Aggressor squadron

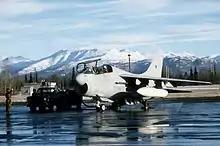
A US Navy Vought EA-7L Corsair II aircraft with a Soviet star and red numbers.

Aggressor squadrons in the US armed forces include the USAF 18th Aggressor Squadron at Eielson AFB, the 64th, the 65th Aggressor Squadrons at Nellis AFB, the US Marine Corps' VMFT-401 at MCAS Yuma and the US Navy's VFC-12 at NAS Oceana, VFC-13 at NAS Fallon, VFC-111 at NAS Key West and VFC-204 at Naval Air Station Joint Reserve Base New Orleans, as well as the famous "TOPGUN" Naval Fighter Weapons School (US Navy) which is not a squadron per se, but operates F-16A, F/A-18A/B, and F/A-18E/F aircraft as part of the Naval Strike and Air Warfare Center (NSAWC) at NAS Fallon.